Manitoba Highway 31

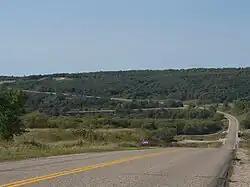
Highway 31 as it passes through the gorge created by the Pembina River

PTH 31 begins at the North Dakota border in Windygates, with the road continuing south into Maida and toward Langdon as North Dakota Highway 1 (ND 1). The highway curves northward, leaving Windygates and traveling through rural farmland for a few kilometers, where it crosses PR 201, providing access to nearby Pembina Valley Provincial Park. It now winds its way down, then back up, the Pembina River valley, where it crosses a bridge over the Pembina River. PTH 31 heads north through farmland for a few more kilometers before coming to an end at an intersection with PTH 3 (Boundary Commission Trail) just southeast of Darilngford. The road continues north as PR 240.